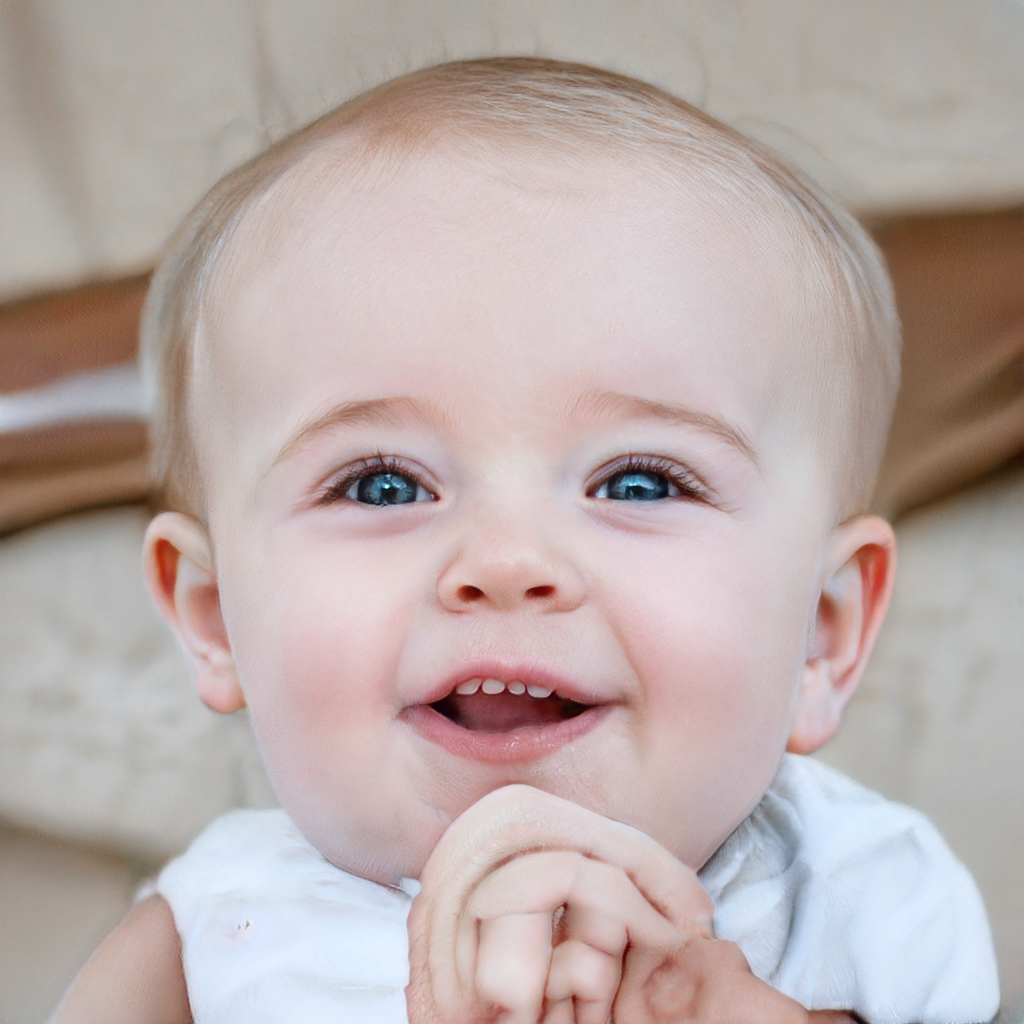
Gender: Male